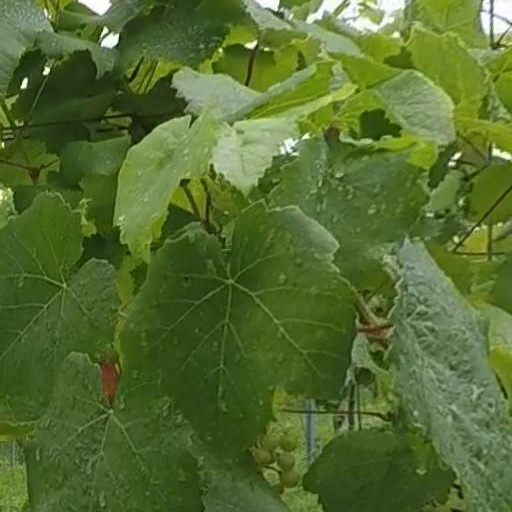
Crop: grape